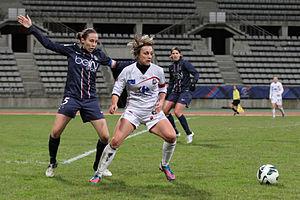
La saison 2012-2013 du Football Club Féminin Juvisy est la vingt-septième saison consécutive du club francilien en première division du championnat de France et la trente-deuxième saison du club à ce niveau depuis 1980.